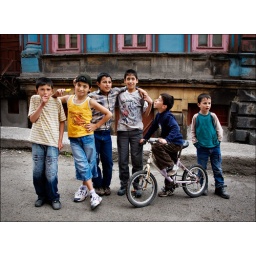
Hanging around in the street the way boys do everywhere